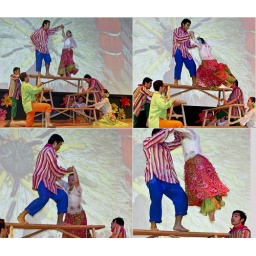
The male dancer would swing the female dancer around so she would land on benches at the various levels. Pretty exciting.